Spirit of the North

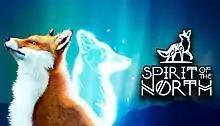

Spirit of the North is a third-person adventure game developed by Infuse Studio and published by Merge Games. It was released on November 1, 2019 for PlayStation 4, then on May 7, 2020 for Windows and Nintendo Switch. It was re-released as Spirit of the North: Enhanced Edition for PlayStation 5 and Xbox Series X/S on November 26, 2020 and June 29, 2021 respectively. The game contains no dialog or narrative, and is about a fox that gains the powers of a spirit after collapsing from exhaustion.